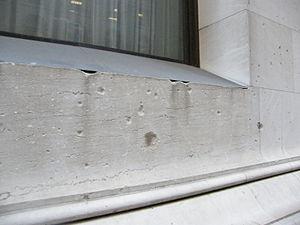
Restes de l'attentat du 16 septembre 1920.
L'attentat de Wall Street a lieu le 16 septembre 1920, quelques mois après l'arrestation de Nicola Sacco et Bartolomeo Vanzetti. Un chariot garé au carrefour de Wall Street et Broad Street explose devant le siège de la banque J.P. Morgan & Co. situé au 23 Wall Street.